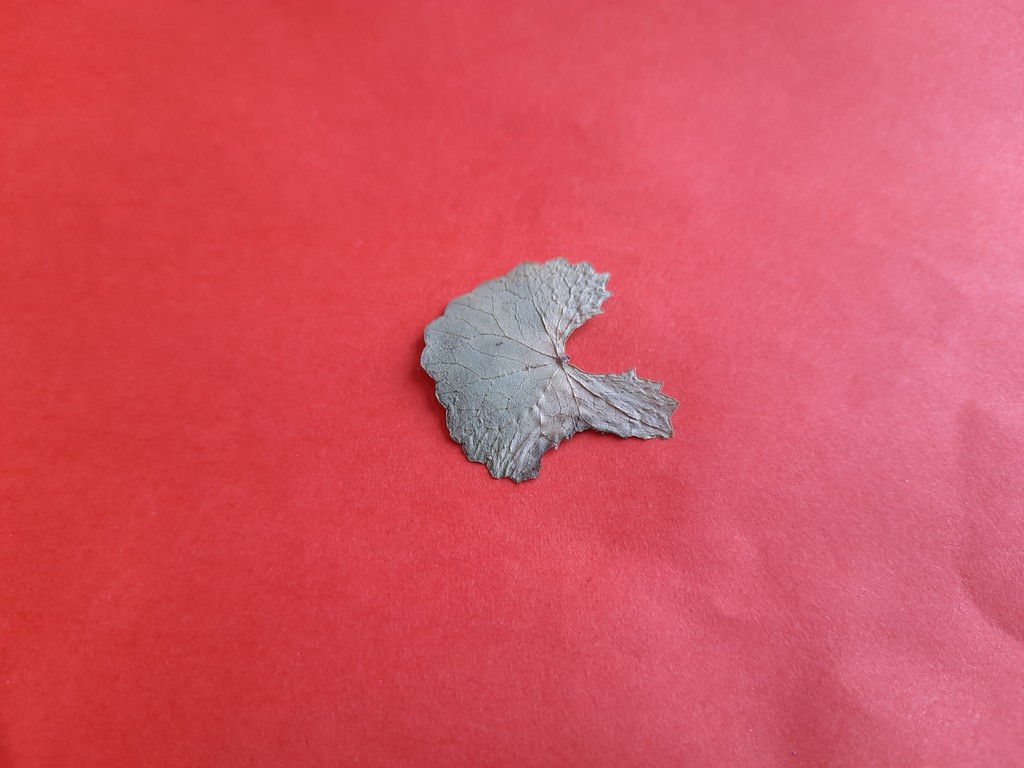
Label: Dried